Eoplesiosaurus

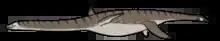
Life restoration

"Eoplesiosaurus" is known only from the holotype specimen TTNCM 8348, a complete and articulated postcranial skeleton. It is preserved three-dimensionally with some gastralia presented. It was collected at Watchet, of Somerset, from the Pre-"Planorbis" beds of the Blue Lias Formation of the Lower Lias Group. These beds likely occur below the first occurrence of the ammonite "Psiloceras planorbis". Thus, they probably fall within the earliest Hettangian "P. tilmanni" Chronozone, which is about 199.6-198 million years old, immediately following the Triassic–Jurassic Boundary. Plesiosaurs fossils which were discovered at Street (e.g. "Avalonnectes" and "Thalassiodracon"), or at penecontemporaneous strata such as the Watchet locality, represent the earliest known occurrence of the Plesiosauria. Hence, "Eoplesiosaurus" is the oldest plesiosauroid and one of the oldest plesiosaurs, to date.